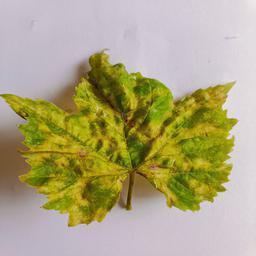
Label: Downy Mildew